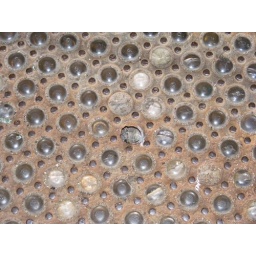
Beading of glass done into a grate on the ground in the Passageway